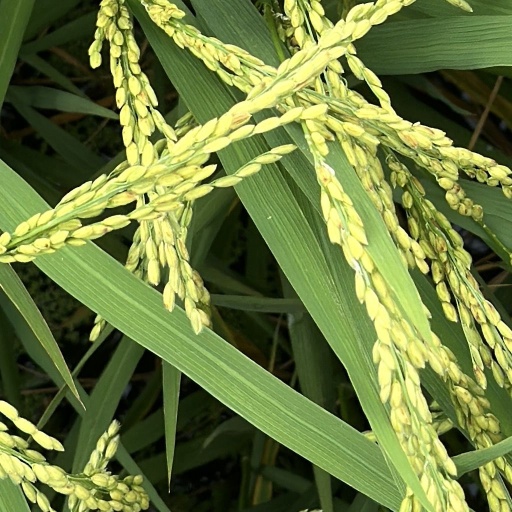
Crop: rice